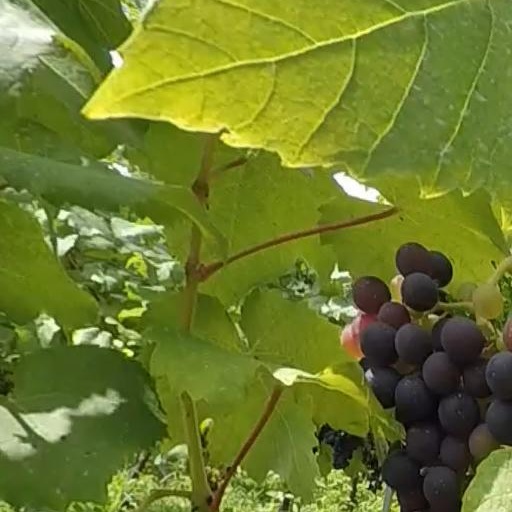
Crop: grape